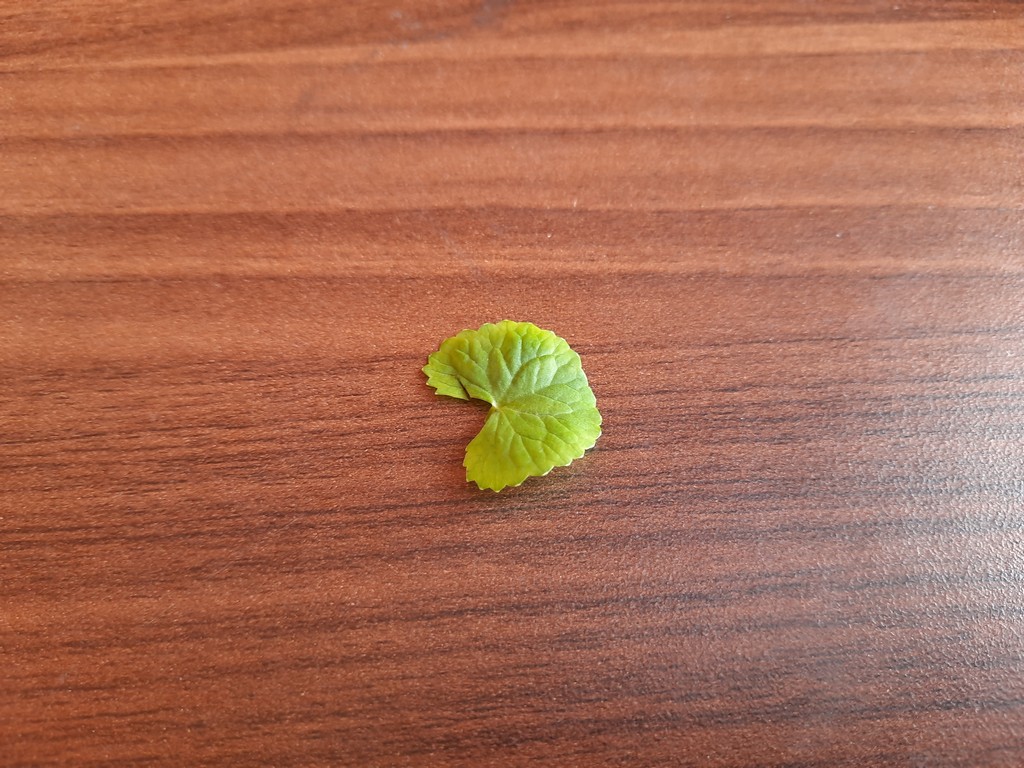
Label: Healthy